Lippitt, Rhode Island

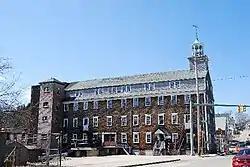
Lippitt Mill, built by Christopher Lippitt in 1809 in West Warwick, Rhode Island

Lippitt, Rhode Island is a village within the town of West Warwick, Rhode Island.